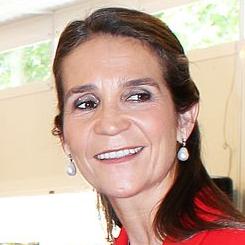
Age: 47